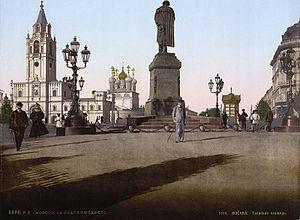
Alexandre Sergueïevitch Pouchkine est un poète, dramaturge et romancier russe né à Moscou le 26 mai 1799 et mort à Saint-Pétersbourg le 29 janvier 1837.
La place Pouchkine, autrefois appelée la place de la Passion, d'après le monastère qui s'y trouvait, est une place célèbre du centre historique de Moscou qui reçut son nom actuel en 1937. Elle se trouve sur l'Anneau des boulevards au croisement de la rue Tverskaïa. C'est le lieu de rendez-vous de la jeunesse moscovite à l'ombre de la statue, sculptée en 1880, du célèbre poète Alexandre Pouchkine.